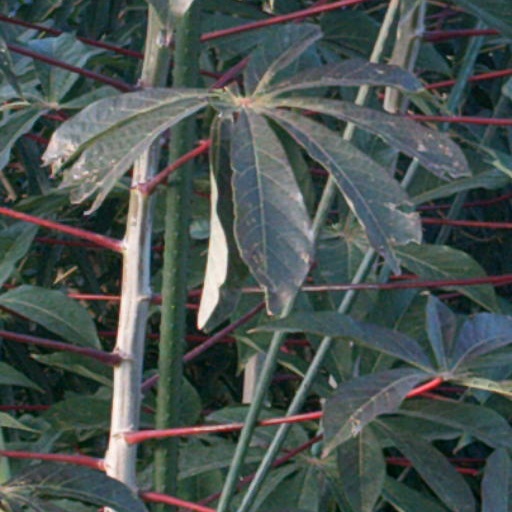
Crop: cassava